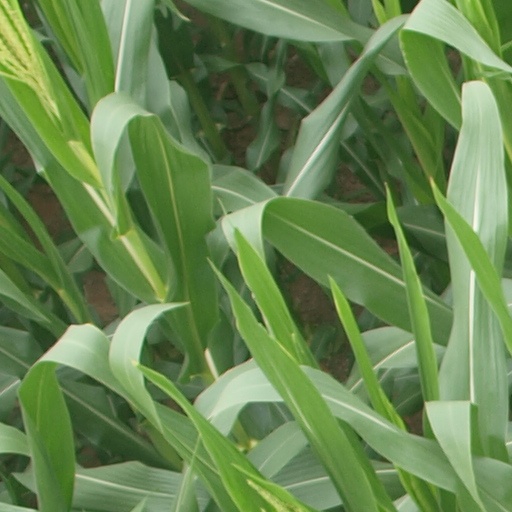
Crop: maize; corn